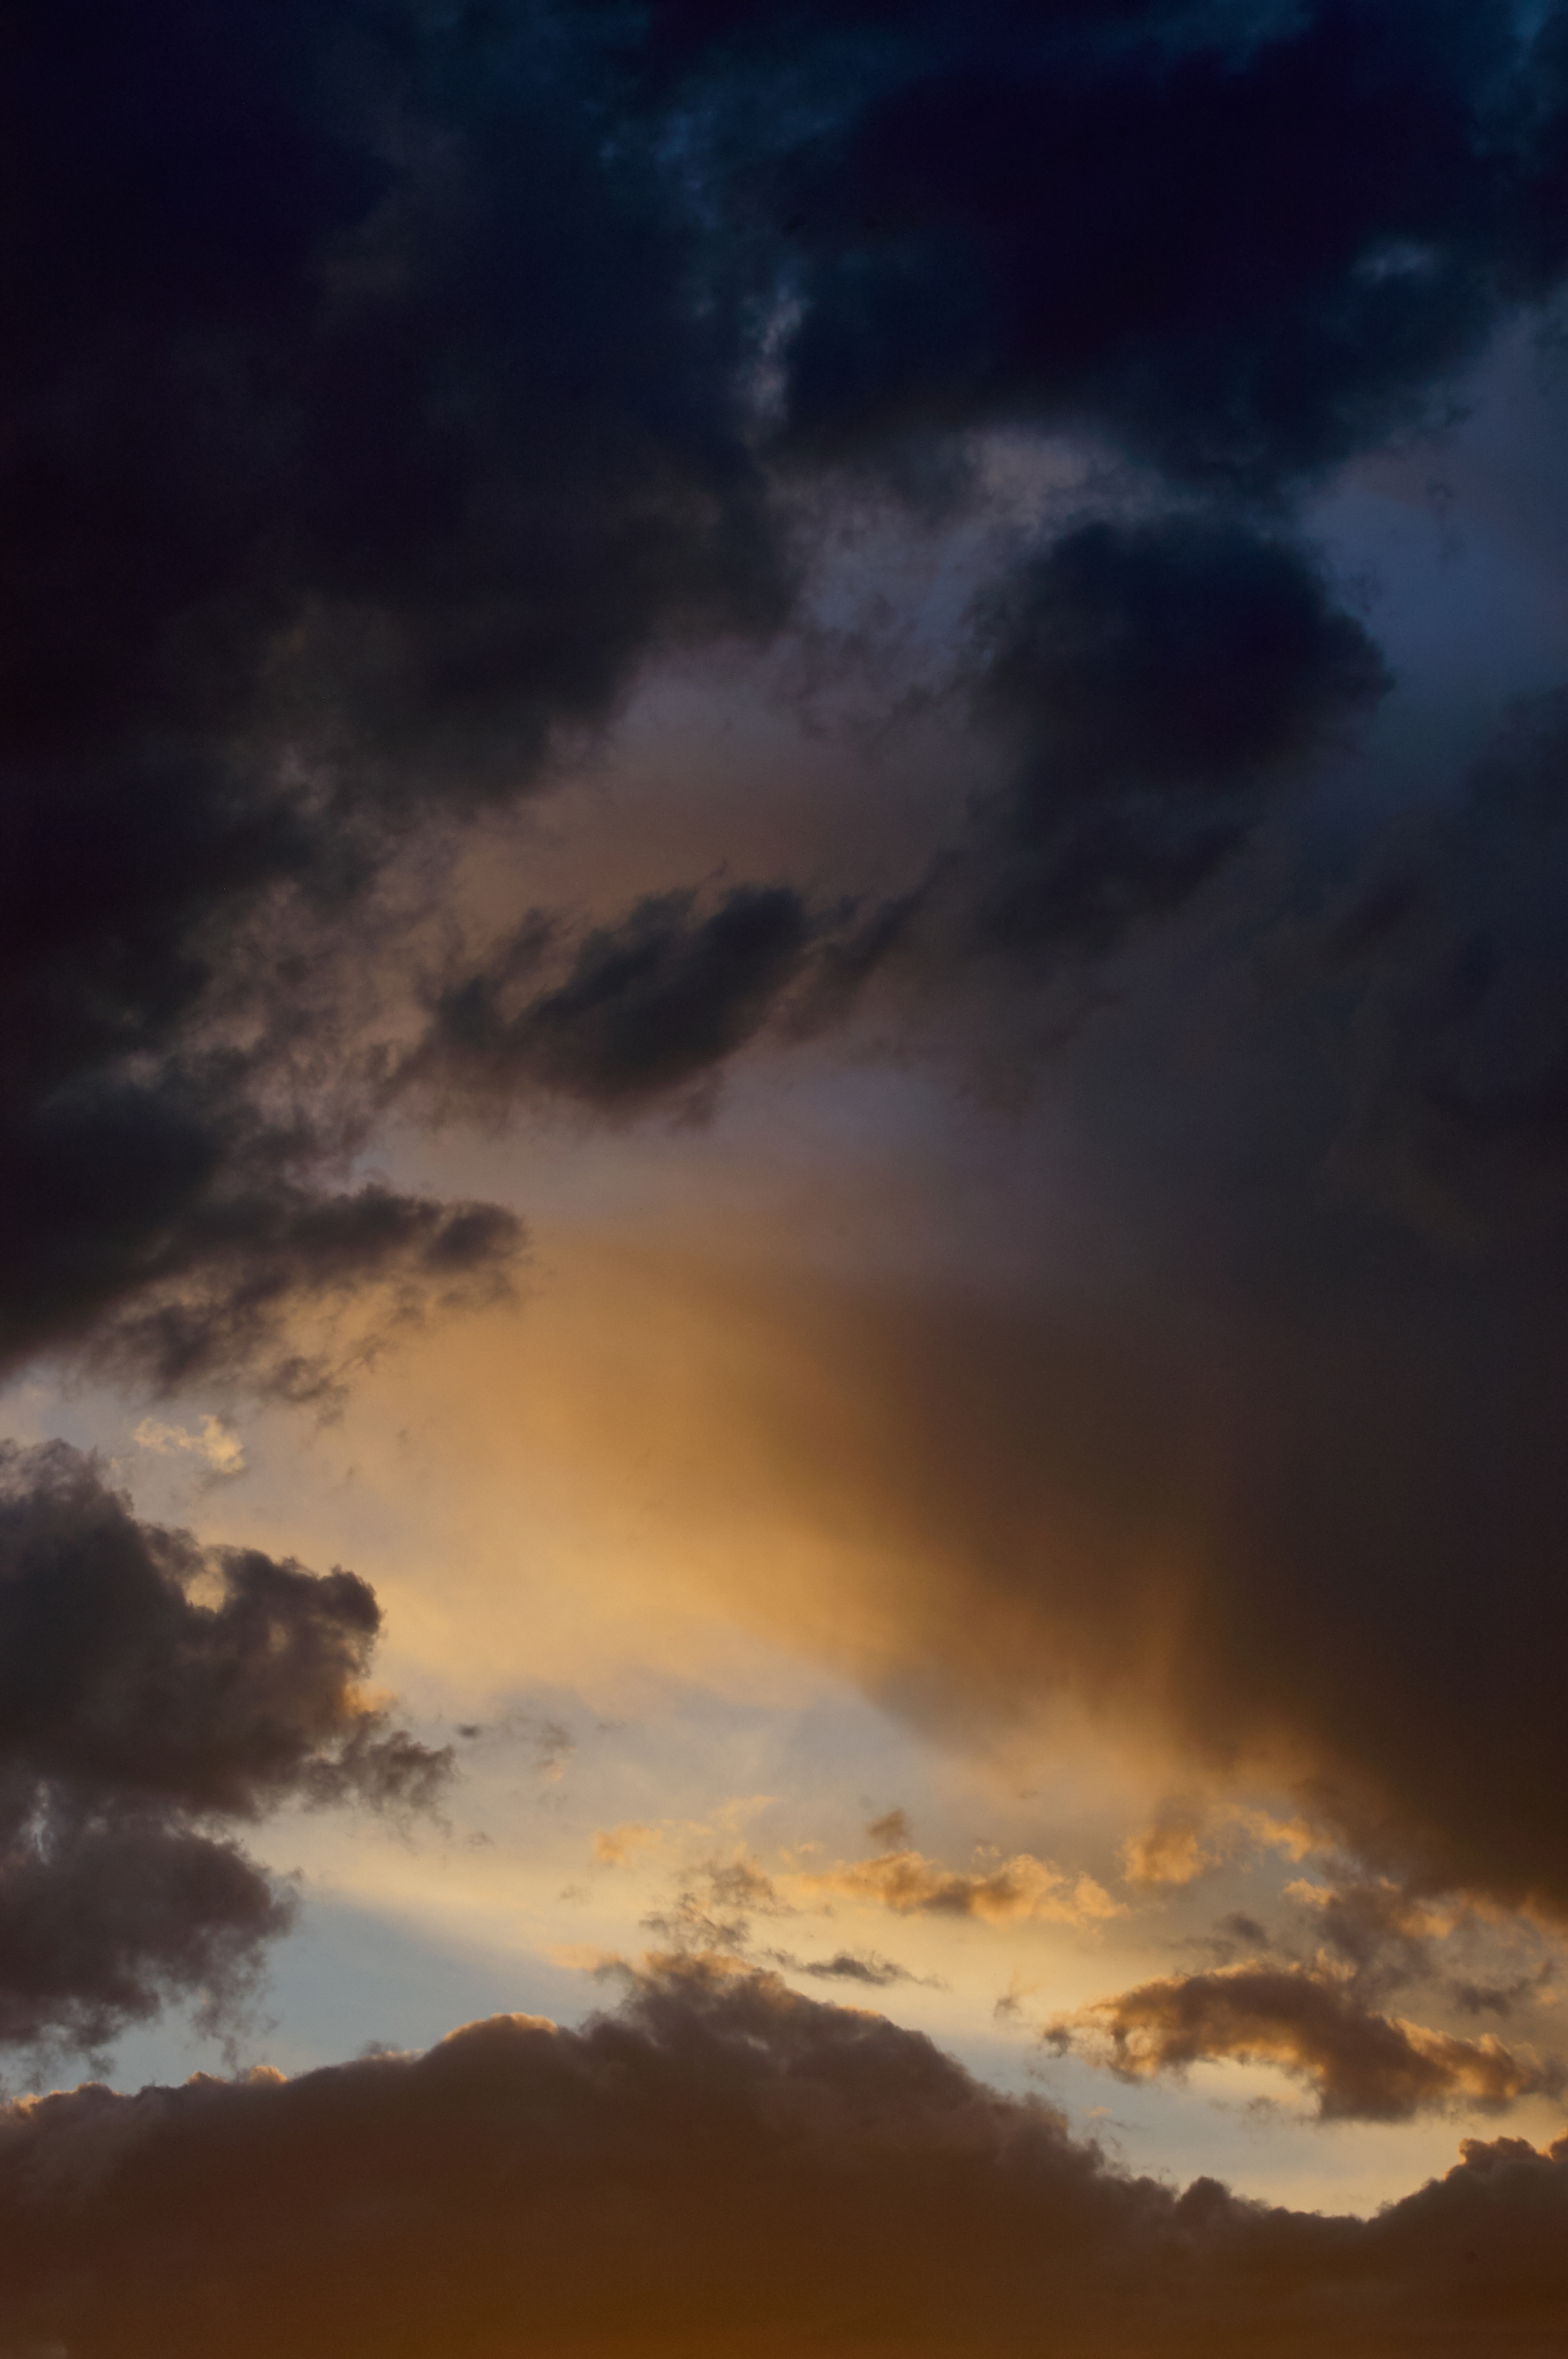
cloud, sky, atmosphere, afterglow, natural landscape, cumulus, sunrise, dusk, sunset, red sky at morning, tree, landscape, horizon, heat, dawn, meteorological phenomenon, evening, darkness, hill, ocean, grassland, night, sun, sea